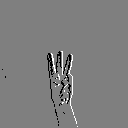
ASL letter: w